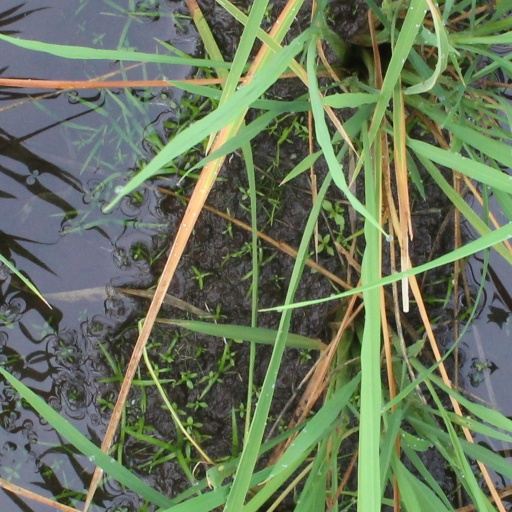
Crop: rice